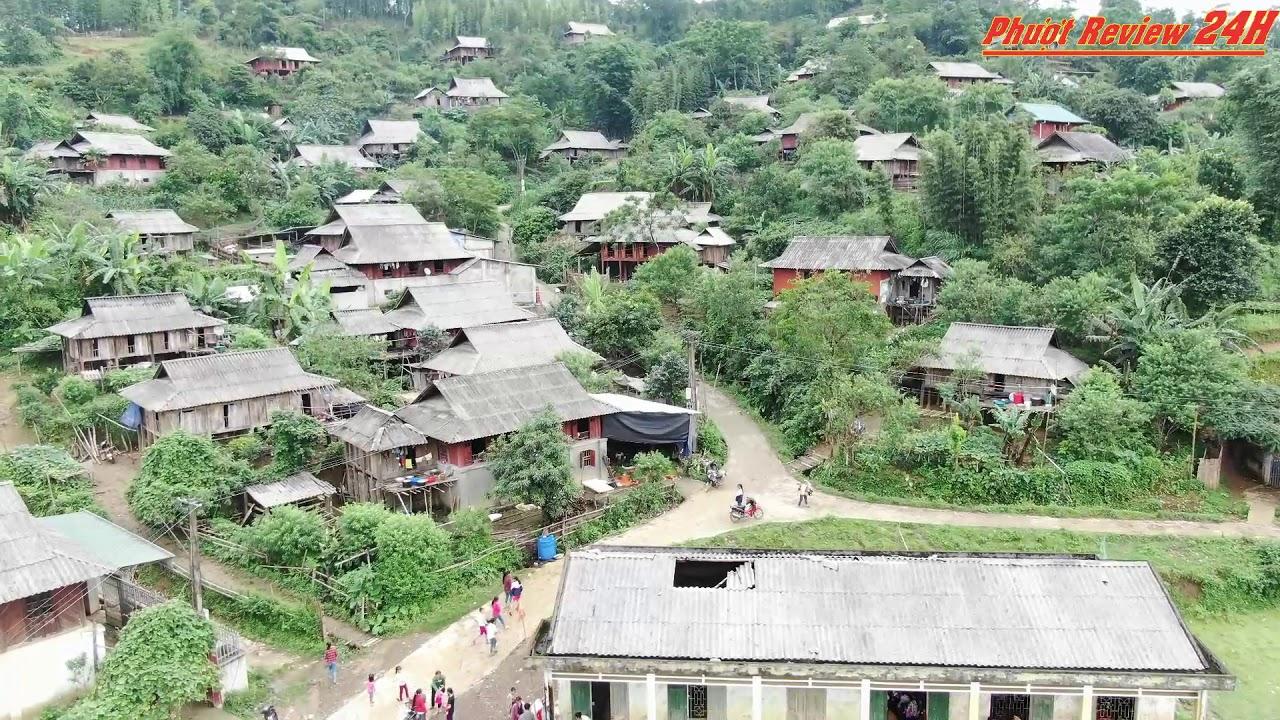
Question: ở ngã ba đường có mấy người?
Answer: ở ngã ba đường có hai người